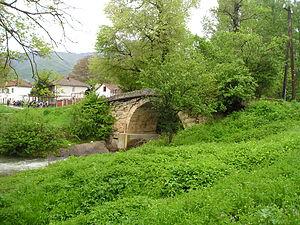
Bogomila est un village du centre de la Macédoine du Nord, situé dans la municipalité de Tchachka. Le village comptait 476 habitants en 2002. Il est traversé par la Babouna, affluent du Vardar et fait partie de l'Azot.
L'Azot ou Azotiya est une région naturelle du centre de la Macédoine du Nord, située sur le cours supérieur de la Babouna. Elle se limite d'ailleurs à la vallée de cette rivière et elle est caractérisée par un environnement de moyenne montagne. L'Azot est fermé au nord et à l'ouest par les sommets de la Yakoupitsa, et au sud, elle est séparée de la plaine de la Pélagonie par une rangée de montagnes qui forment l'extrémité sud de la Yakoupitsa. L'Azot est compris dans la municipalité de Tchachka, dont il forme la moitié occidentale.